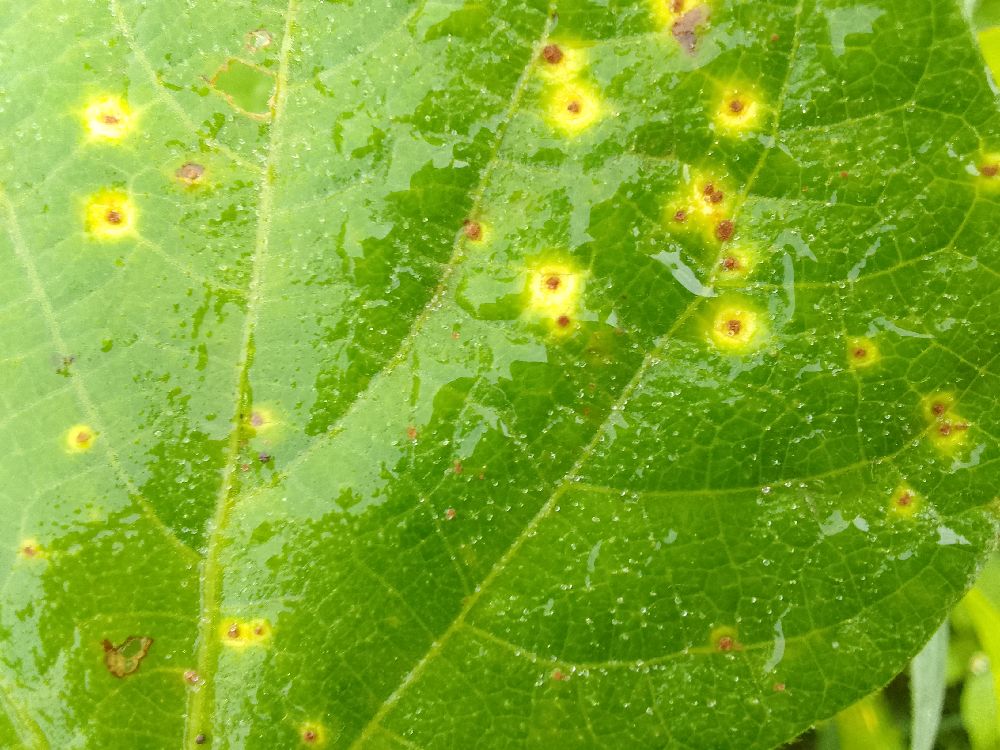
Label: rust